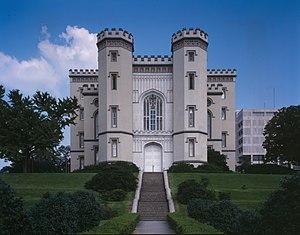
William Alfred Fréret, né à La Nouvelle-Orléans en 1833 et mort en 1911, est un architecte américain d'origine franco-louisianaise.